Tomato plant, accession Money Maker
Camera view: tilt-top (135 deg); turntable rotation: 0 degrees
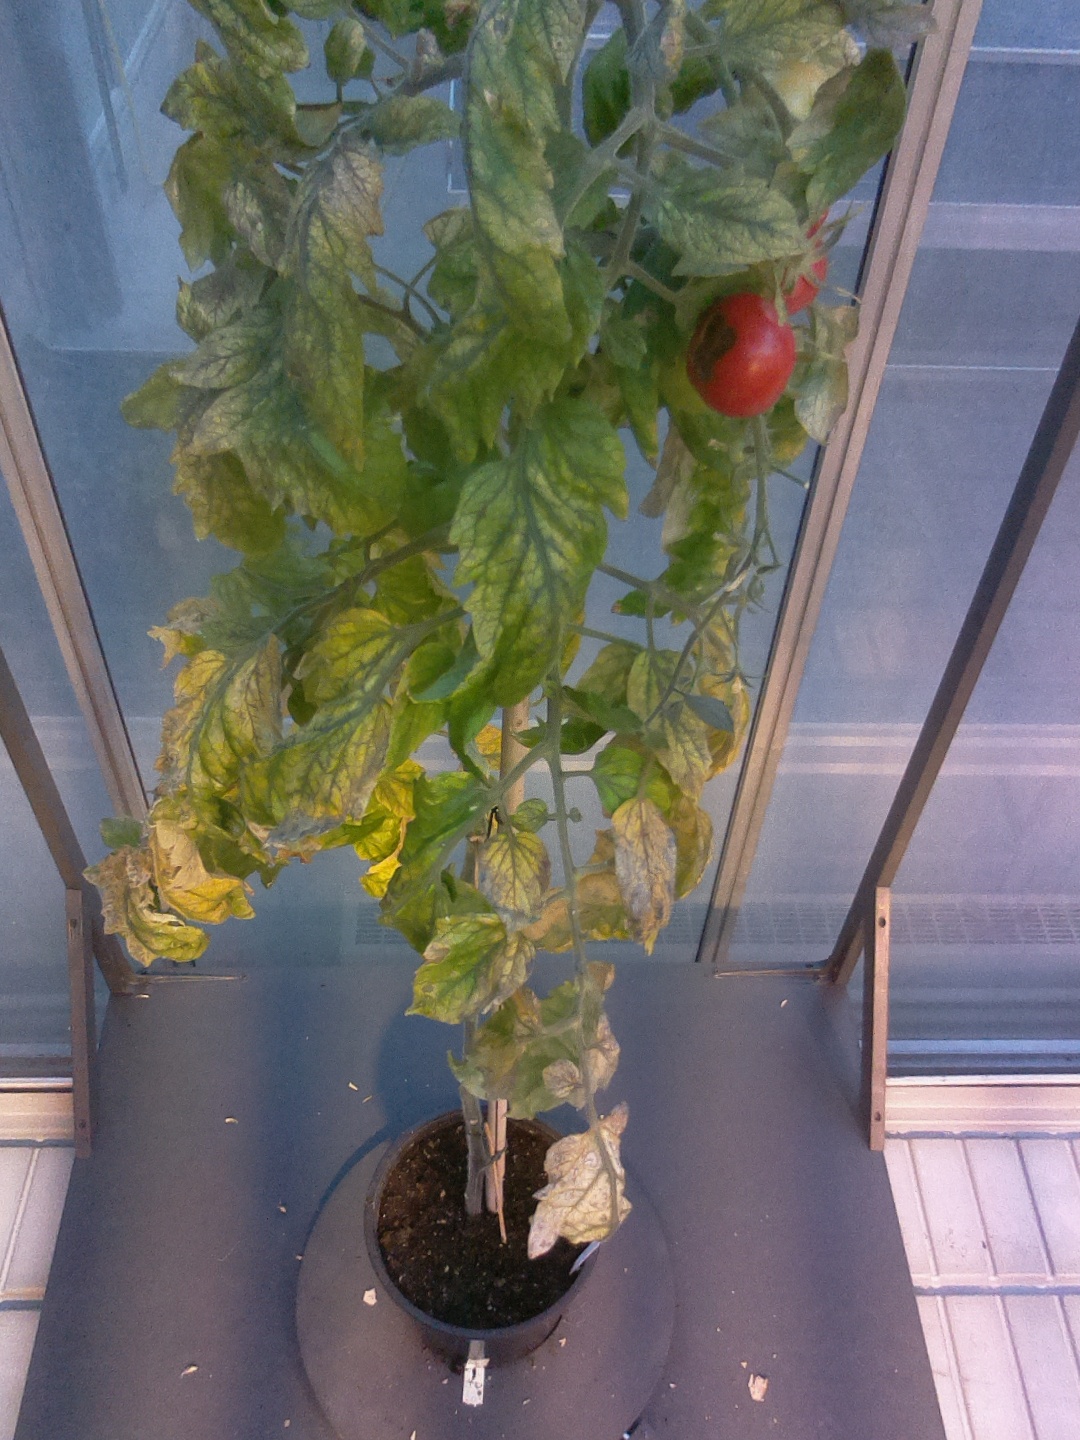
BBCH growth stage 83: 30%-40% of fruits show typical fully ripe color